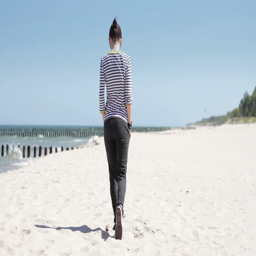
happy woman walking on the beach , view from the back